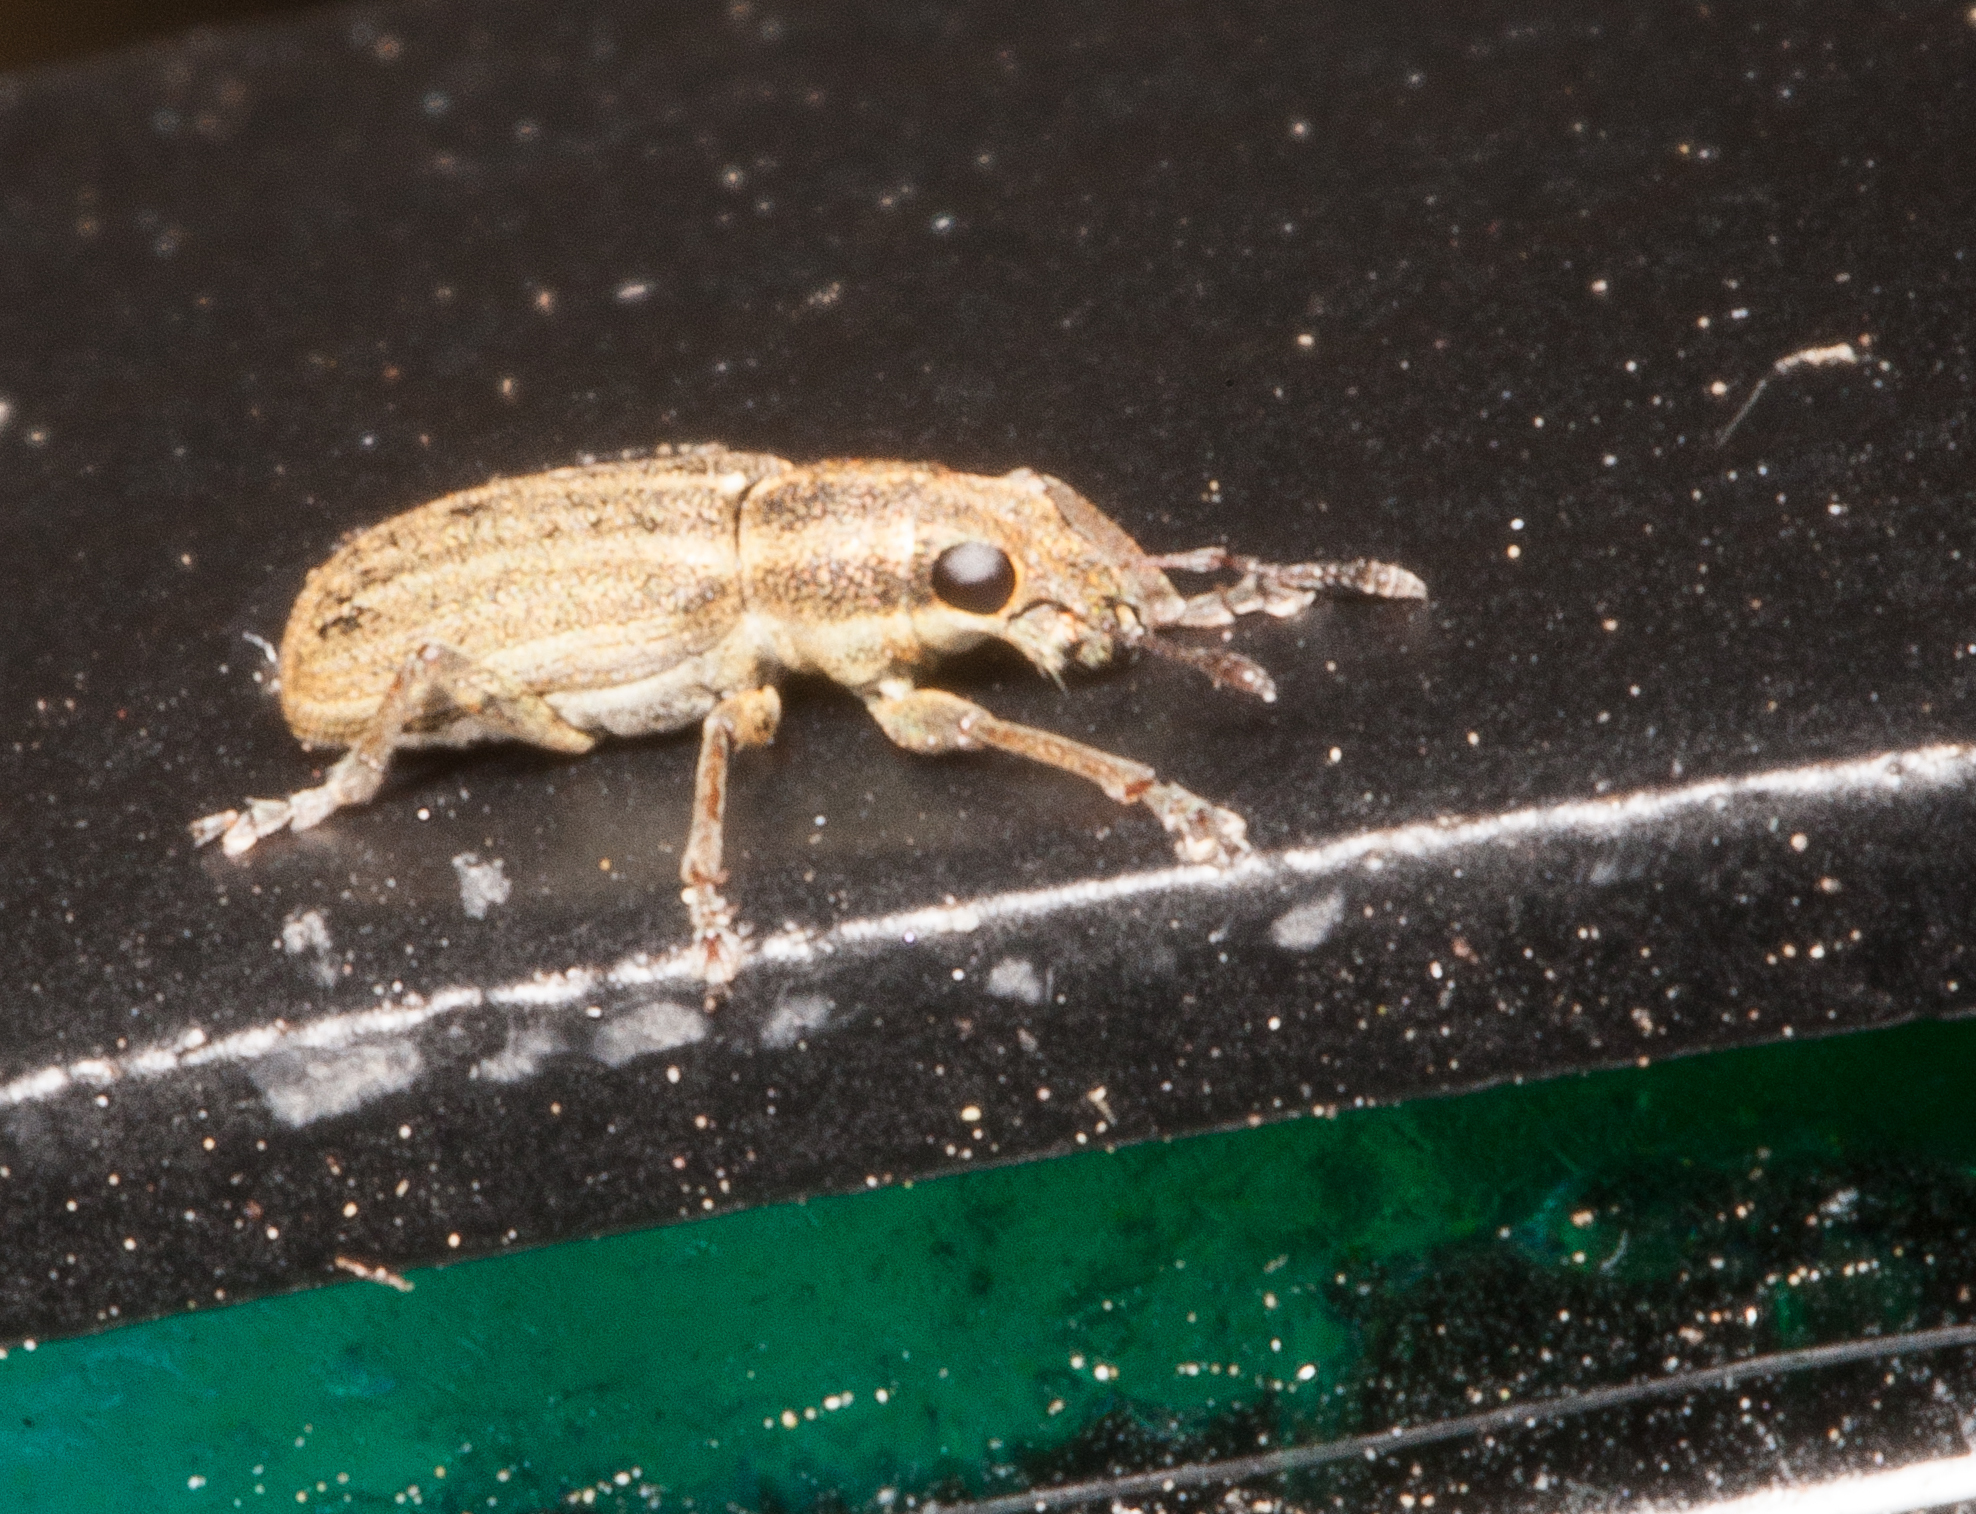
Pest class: pea_leaf_weevil